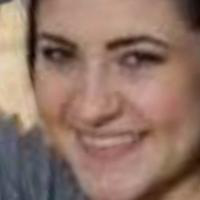
Age group: age 21-30